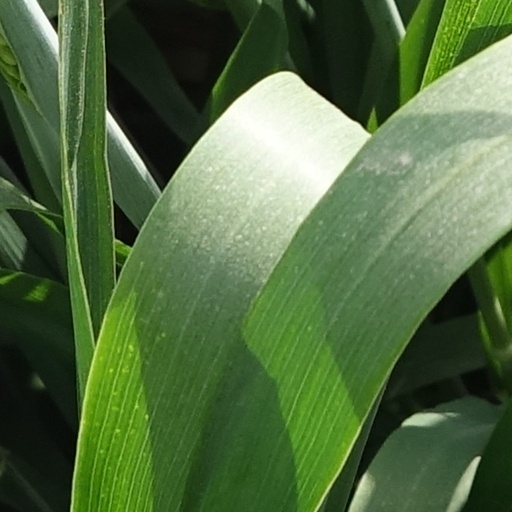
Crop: wheat